Viscount Dilhorne

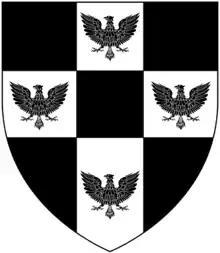
Arms of Buller: "Sable, on a cross argent quarter pierced of the field four eagles displayed of the first"

Viscount Dilhorne, of Greens Norton in the County of Northampton, is a title in the Peerage of the United Kingdom. It was created on 7 December 1964 for the lawyer, Conservative politician and former Lord Chancellor, Reginald Manningham-Buller, 1st Baron Dilhorne. He had already succeeded his father as fourth Baronet of Dilhorne and been created Baron Dilhorne, "of Towcester in the County of Northampton" on 17 July 1962, also in the Peerage of the United Kingdom.